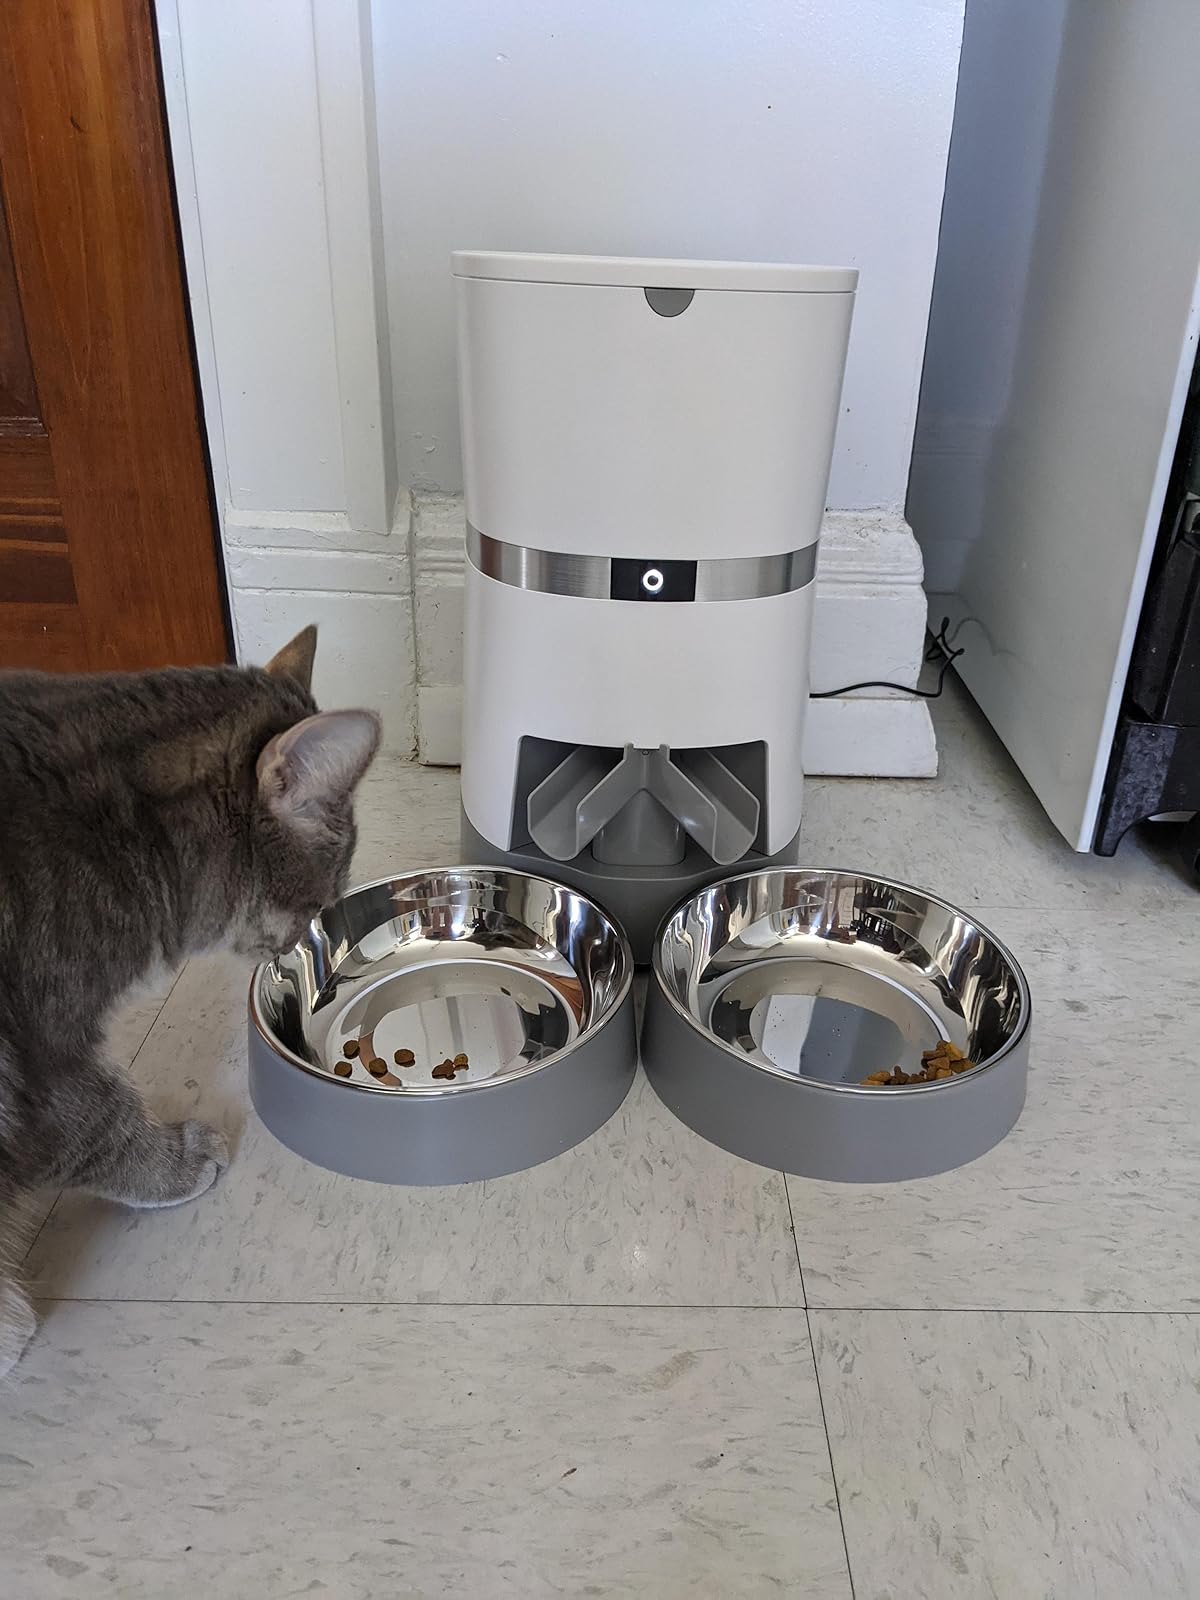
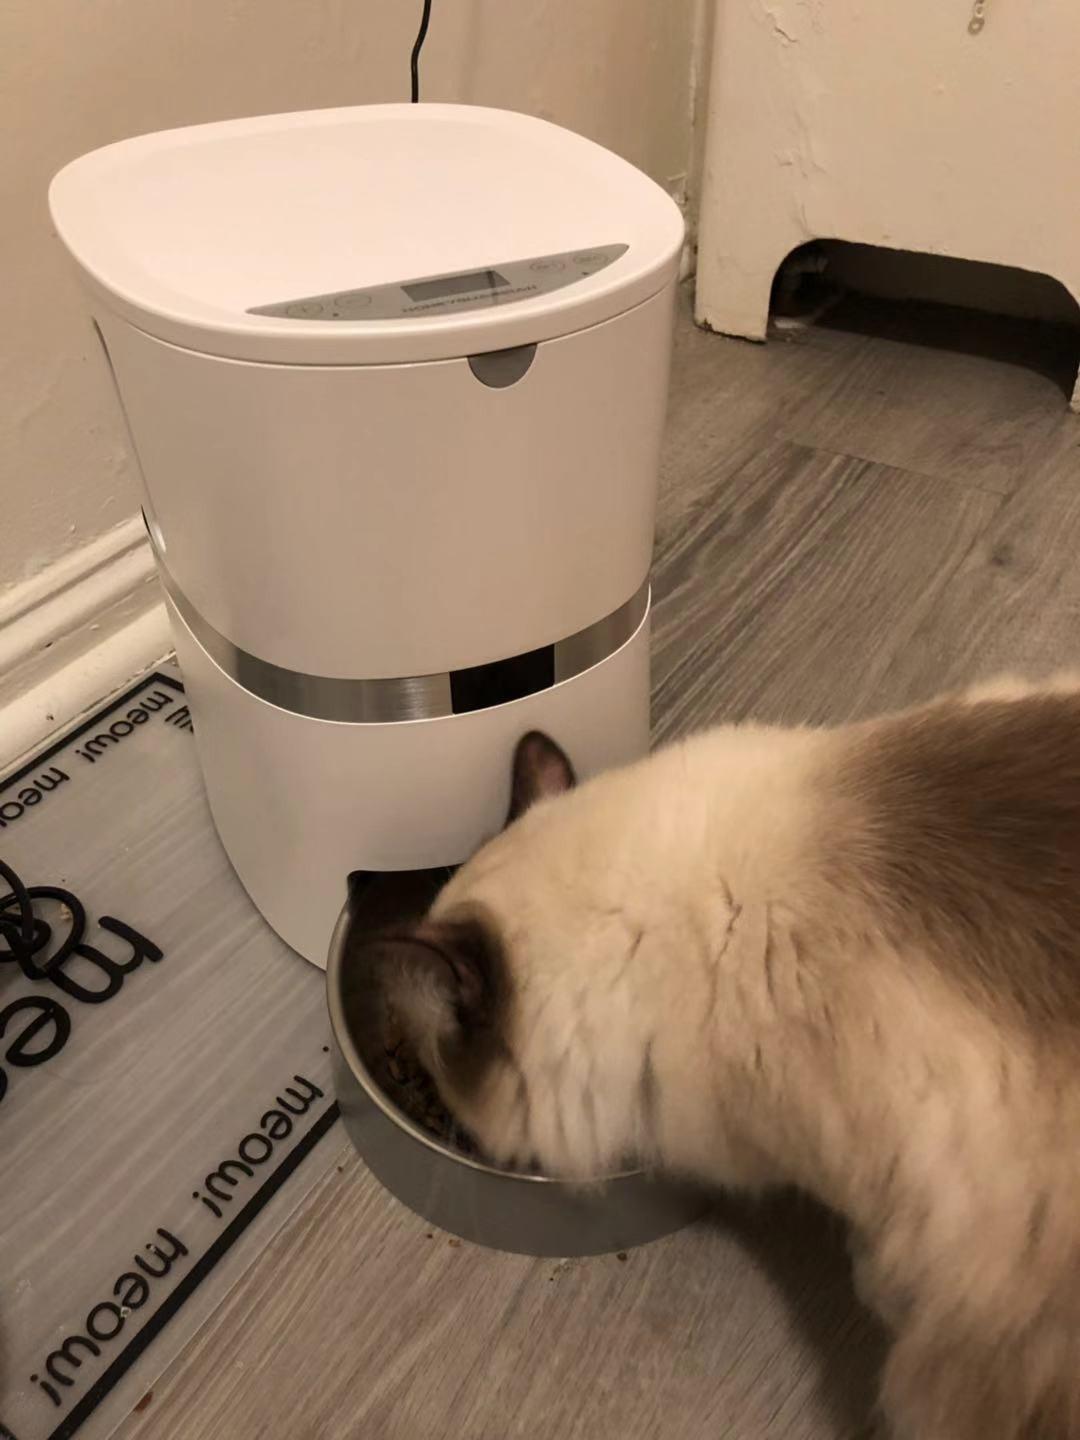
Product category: items_feeder
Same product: no